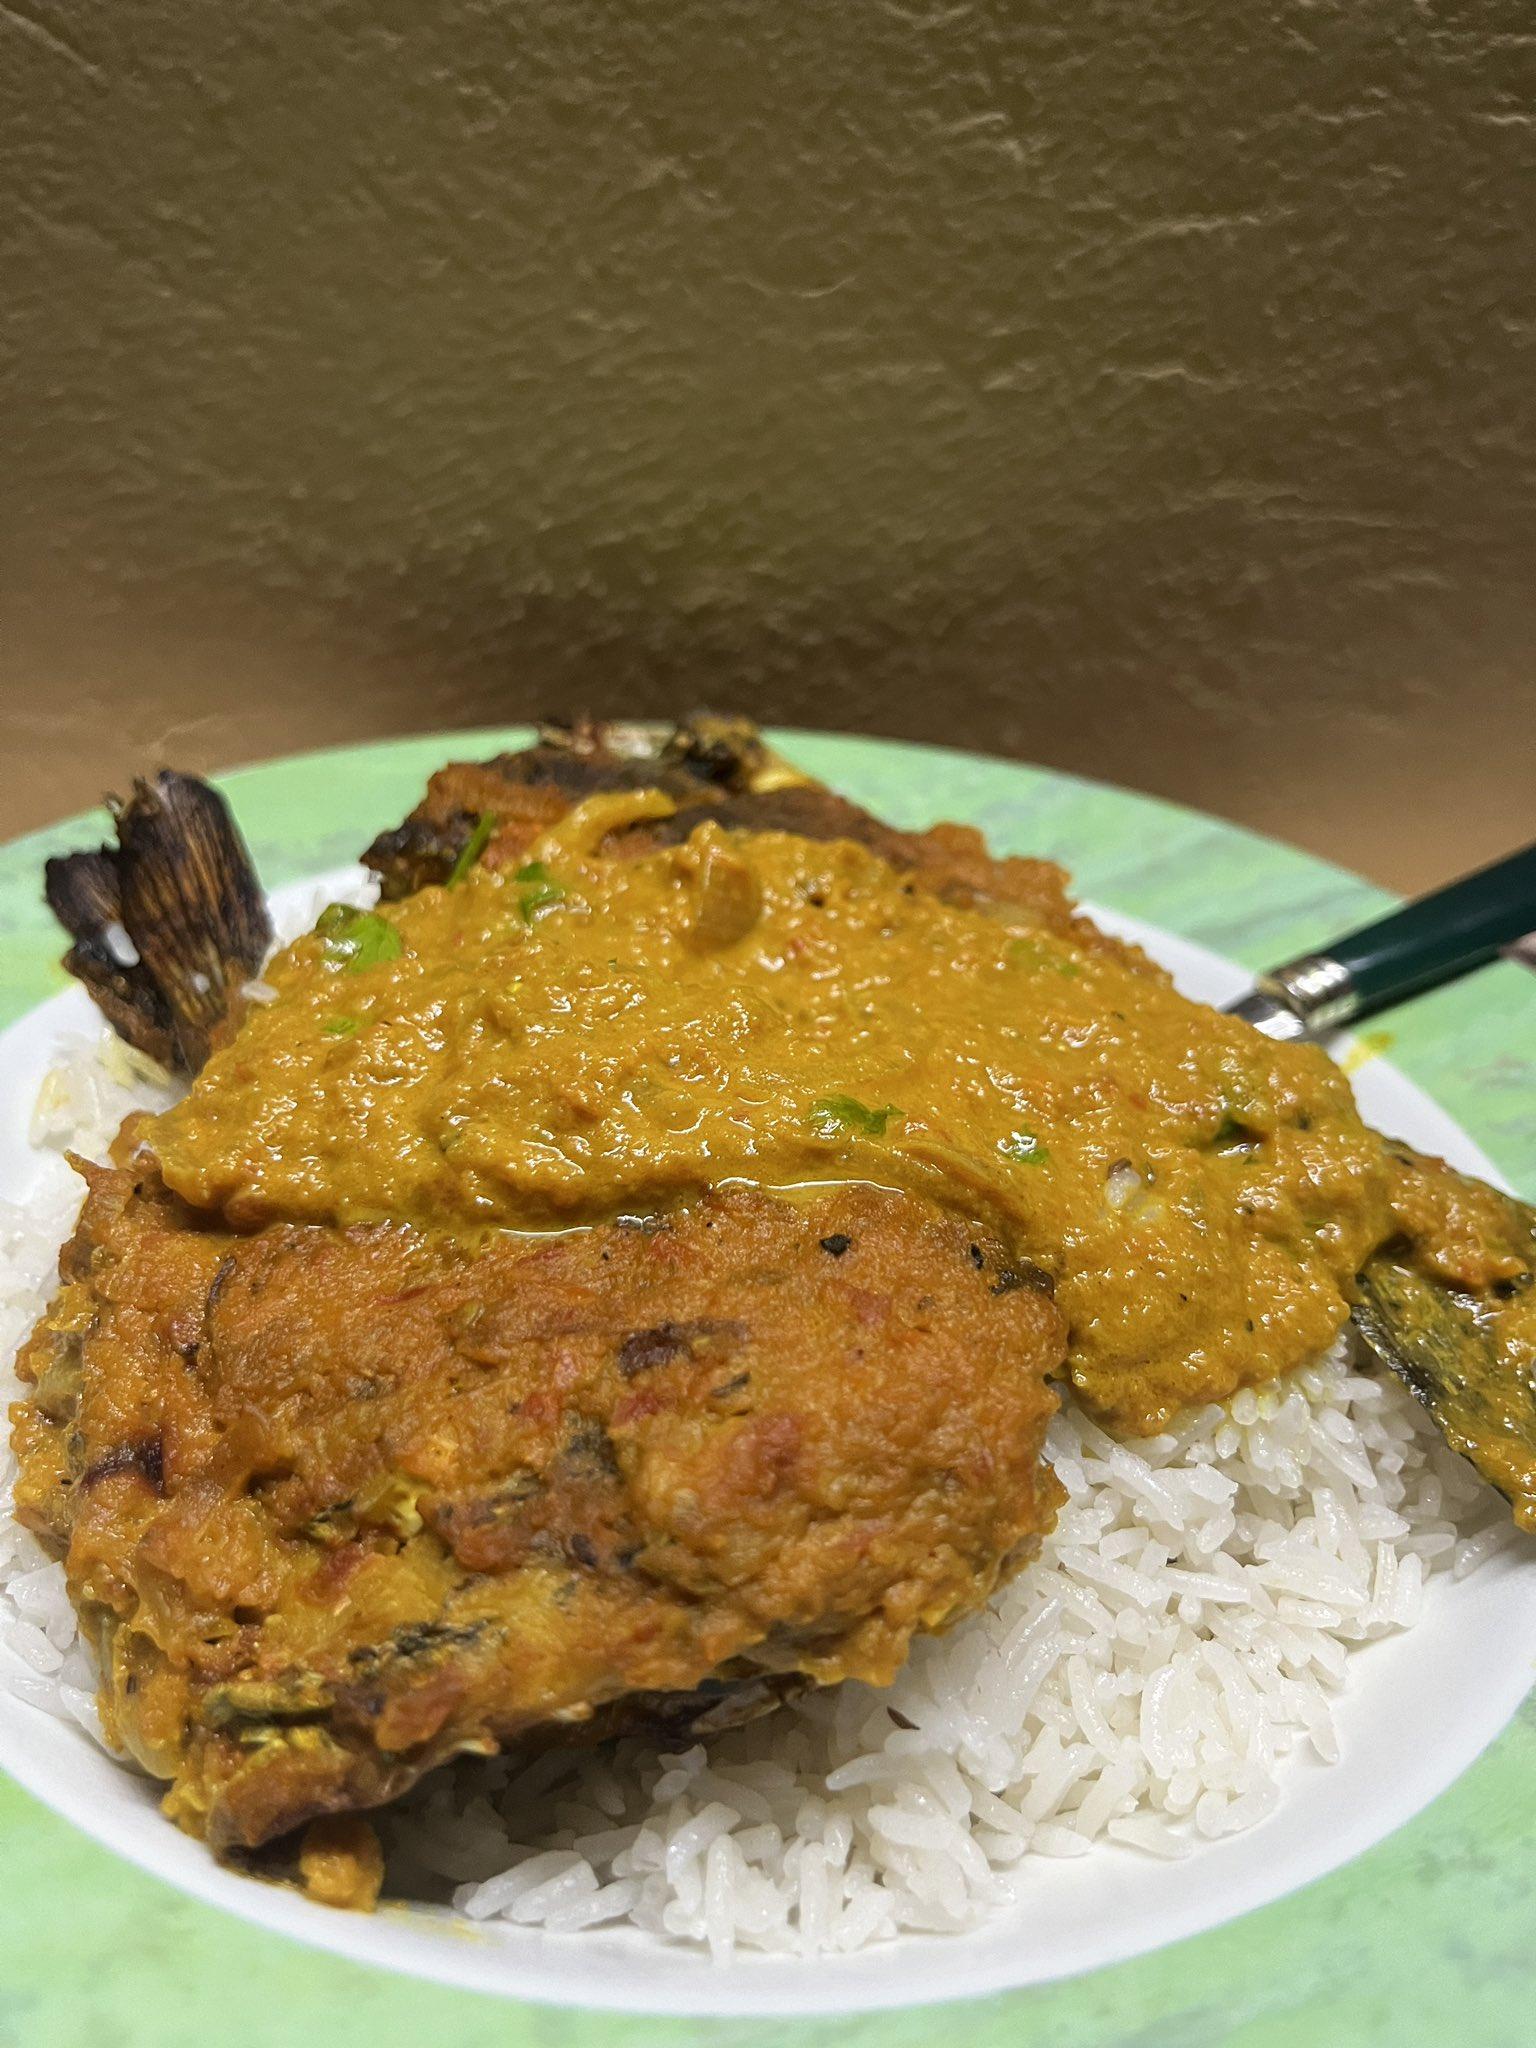
Sahani nyeupe imeandaliwa chakula ambacho kinavutia sana aina ya wali, nyama na mboga ambayo imekaangwa. Ndani ya sahani pia kumeegeshwa kijiko ambacho kinaonyeshana chakula ki tayari kuliwa.